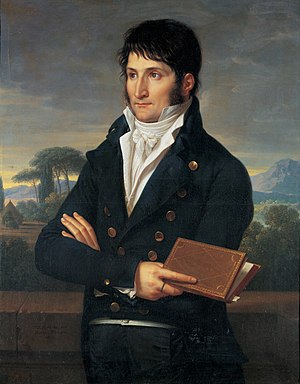
Lucien Bonaparte
Lucien Bonaparte
Lucien Bonaparte, søn af Carlo Buonaparte og Laetitia Ramolino, fransk politiker og yngre bror til Napoleon 1. af Frankrig. Lucien beskrives som den bedst begavede af Napoleons søskende. Ved broderens kroning i 1804 frabad han sig "gøglet".